Episcopal polity

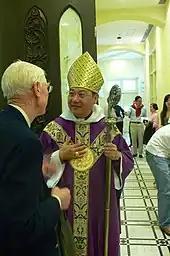
Paul Kwong, Anglican Archbishop and Primate of Hong Kong

The Catholic Church has an episcopate, with the Pope, who is the Bishop of Rome, at the top. The Catholic Church considers juridical oversight over the Church is not a power derived from human beings, but strictly from the authority of Christ, which was given to his twelve apostles. The See of Rome, as the unbroken line of apostolic authority descending from Saint Peter the Apostle (the “Prince and Head of the Apostles”), is a visible sign and "locus" of communion among the College of Bishops, and therefore also of local churches around the world. In communion with these churches and their bishops, the Pope has all legitimate juridical and infallible teaching authority over the whole Church. This authority given by Christ to Saint Peter and the apostles is transmitted from one generation to the next by the power of the Holy Spirit, through the laying on of hands from the Apostles to the bishops, in unbroken succession.